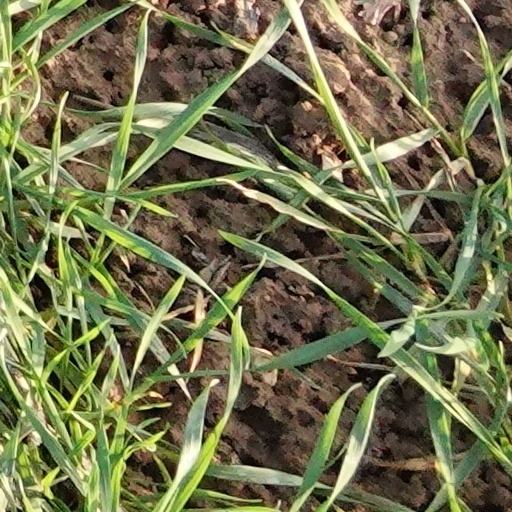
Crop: wheat